Adat

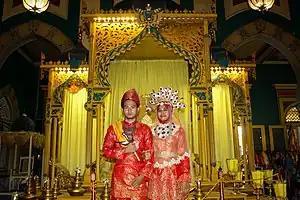
A bride and grooms wearing traditional Malay Deli wedding attire in front of the King's Throne at Maimun Palace.

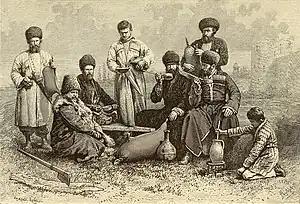
Muslim men in the Caucasus

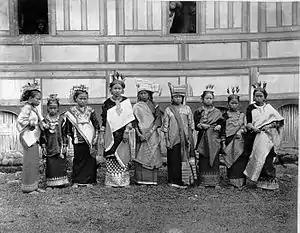
Group of Minangkabau people in adat dress, 1895

Adat is a generic term derived from Arabic to describe a variety of local customary practices and traditions deemed compatible with Islam as observed by Muslim communities in the Balkans, North Caucasus, Central Asia, and Southeast Asia. Despite its Arabic origin, the term adat resonates deeply throughout Maritime Southeast Asia, where due to colonial influence, its usage has been systematically institutionalised into various non-Muslim communities. Within the region, the term refers, in a broader sense, to the customary norms, rules, interdictions, and injunctions that guide individuals' conduct as members of the community and the sanctions and forms of address by which these norms and rules are upheld. Adat also includes the set of local and traditional laws and dispute resolution systems by which these societies are regulated.